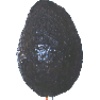
Label: Avocado ripe 1